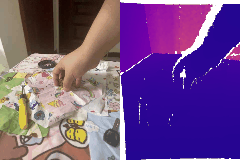
Label: banana